Sasaki Tōichi

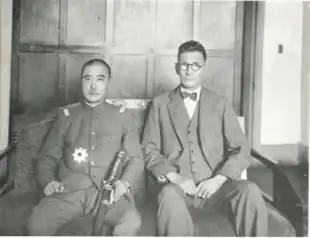
A black and white photograph of two seated men: one wearing a Japanese officer's uniform, the other a formal suit including a bow tie

In August 1924, he returned to Japan to serve in the Imperial Japanese Army General Staff Office and as an instructor at the Army War College. Focusing on future of Sun and the KMT, Sasaki published papers suggesting that the KMT would go on to reunify China in a "fourth revolution". The Japanese military, however, was extremely sceptical of Sun, and Sasaki recalled being teased by Koiso Kuniaki: "Sasaki, where's that revolution of yours?" When Sasaki participated in a lecture held by Ōkawa Shūmei's Emperor Jimmu Society (a right-wing organisation), he referred to Sun with the honorific "sensei", which Ōkawa criticised as being absurd, and a verbal argument ensued. Sasaki, who was a prolific writer, later became friends with Ōkawa, and his works were frequently published by Ōkawa's organisations. In November 1924, Sasaki was ordered to return to China to report on the proceedings of a conference between Sun, Beiyang leader Zhang Zuolin, and Duan Qirui in the aftermath of the Second Zhili–Fengtian War. He met Sun in Tianjin, where he found the KMT leader stricken with illness. Sun would go on to die in March of the next year, and Sasaki speculated that this would result in the KMT's unleashing of "a new level of destructiveness".